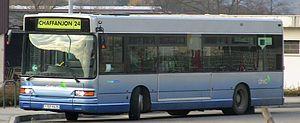
Bus de la compagnie Ginko, stationner dans le quartier de Velotte à Besançon (Doubs, France)
Ginko est une marque déposée appartenant à Grand Besançon Métropole, qui désigne depuis septembre 2002 son service de transport en commun. Ce dernier dessert les 68 communes de Grand Besançon Métropole, à l’aide d’un réseau composé de 2 lignes de tramways, 56 lignes de bus régulières et d’un service de transport à la demande.
Bregille est un quartier de la ville française de Besançon situé sur la rive droite du Doubs, limitrophe du centre historique à l'ouest, du quartier des Clairs-Soleils au nord et des Chaprais au nord-ouest. Il s'est développé sur la colline de Bregille qui culmine à 458 mètres, soit près de 200 mètres en amont de la rivière. Au recensement de 1999, il comptait environ 3 100 habitants appelés Bregillots.